Economy of Ferizaj

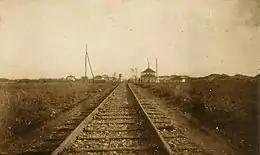
The railway line in Ferizaj 1903

Ferizaj opened the first financial institution which credited "Kisha e Shën Uroshit" in 1907 with a starting capital of 324.000 groschen